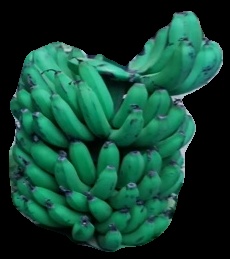
Variety: pachbale
Grade: grade2